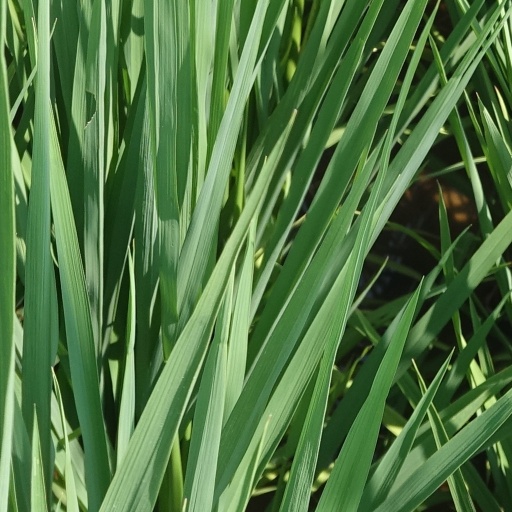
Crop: rice